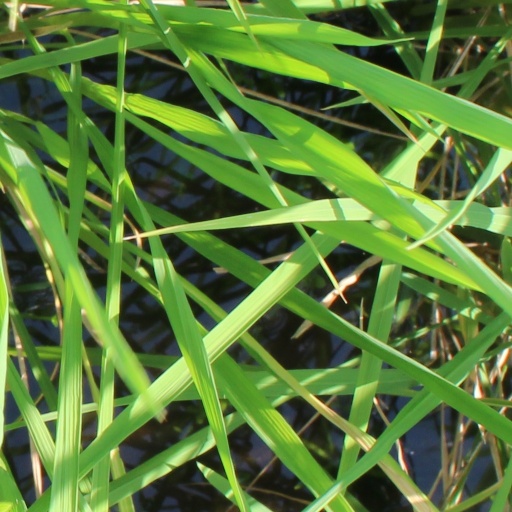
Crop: rice